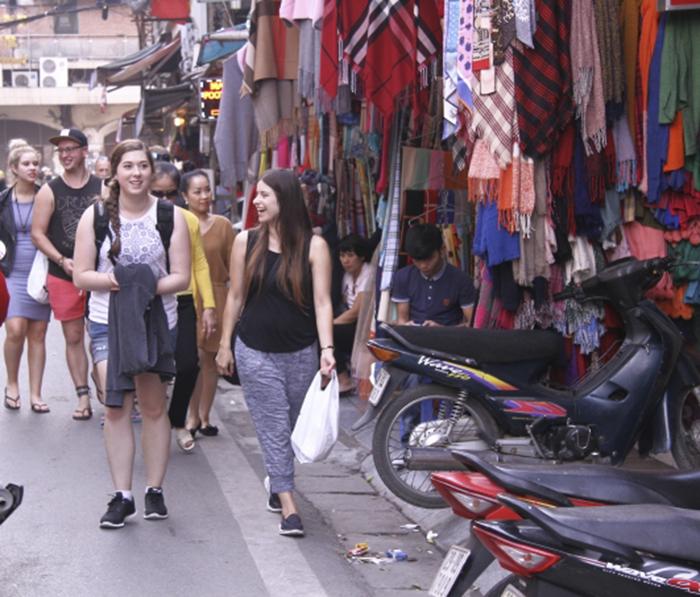
có nhiều cửa hàng bán quần áo ở bên đường